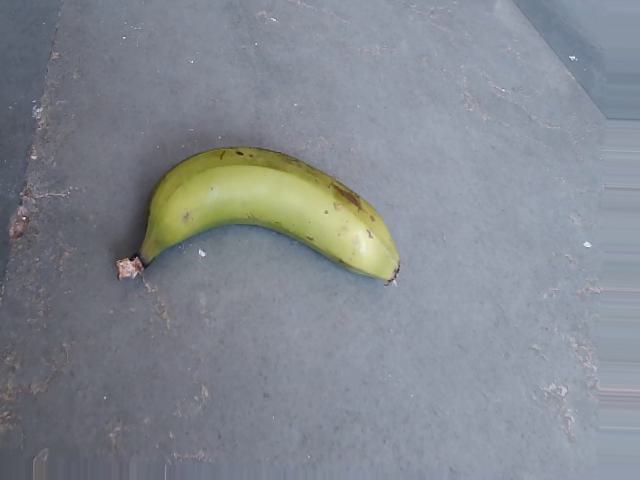
Label: Raw_Banana